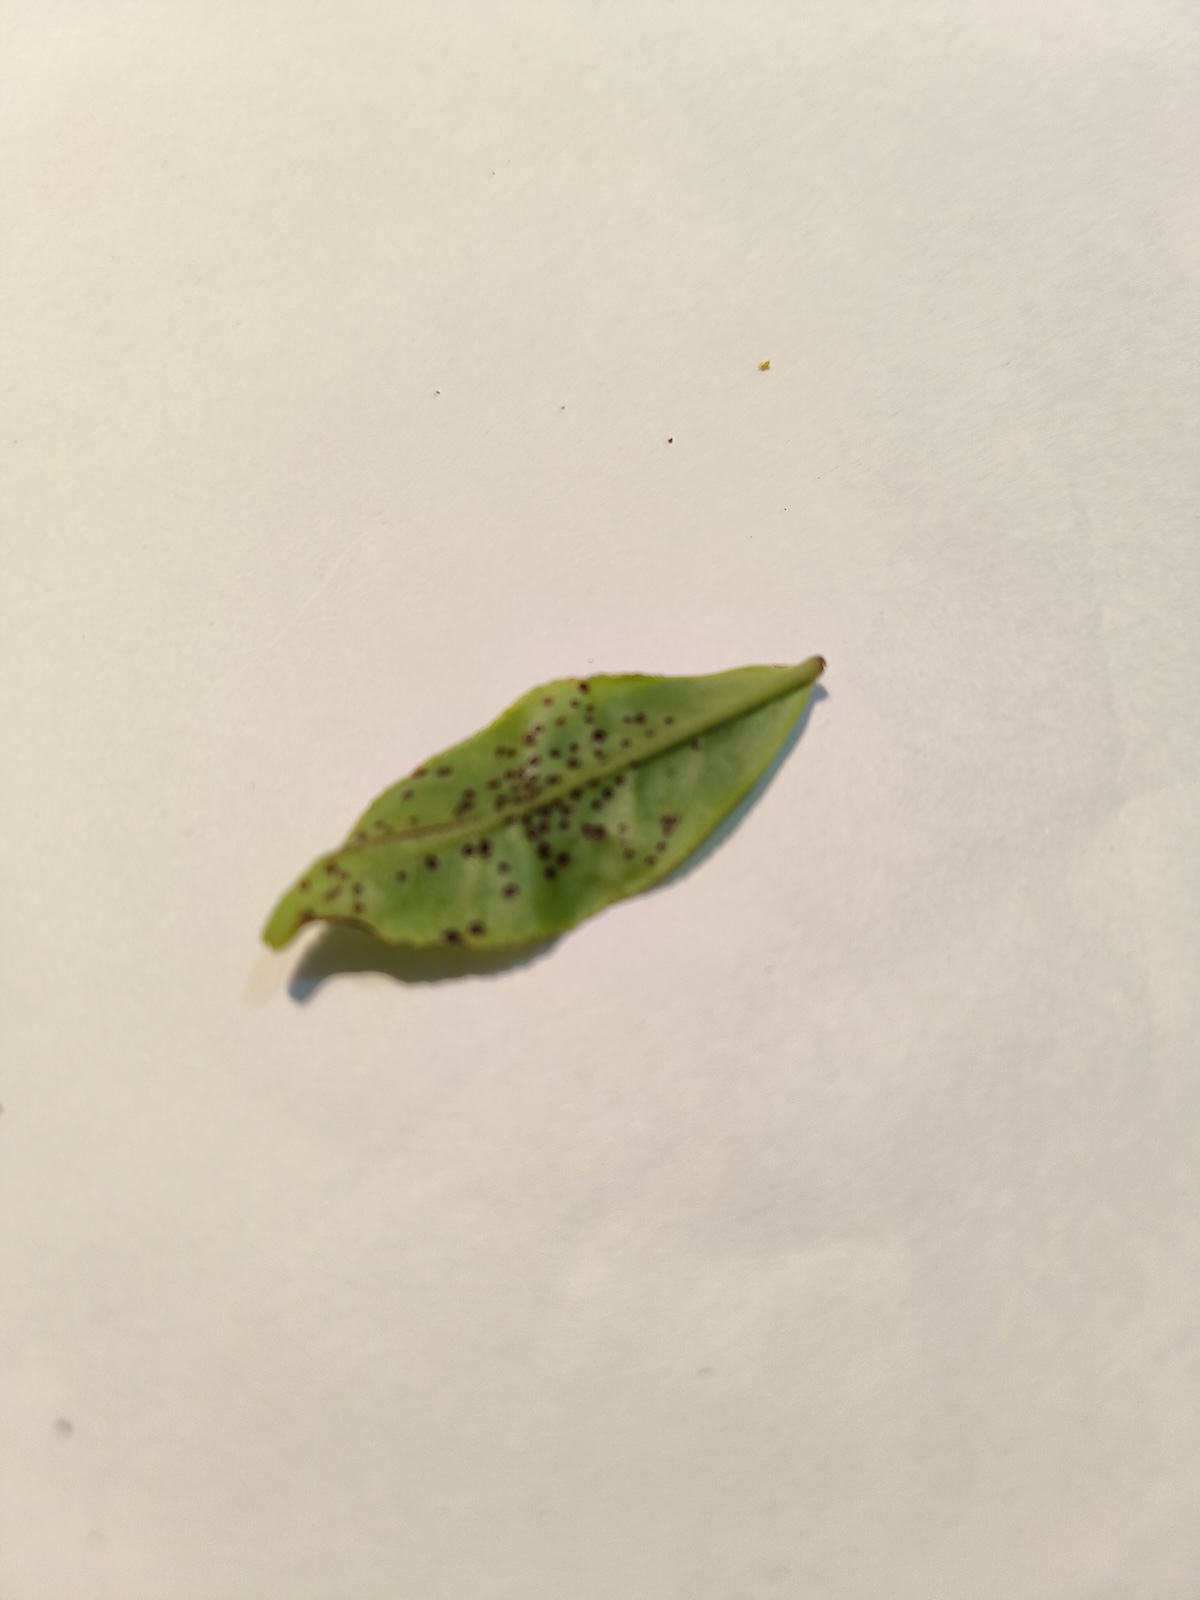
Label: Helopeltis